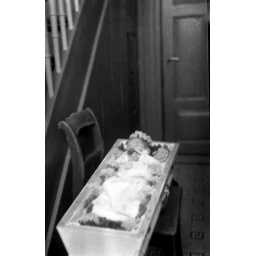
Little girl in open casket at home